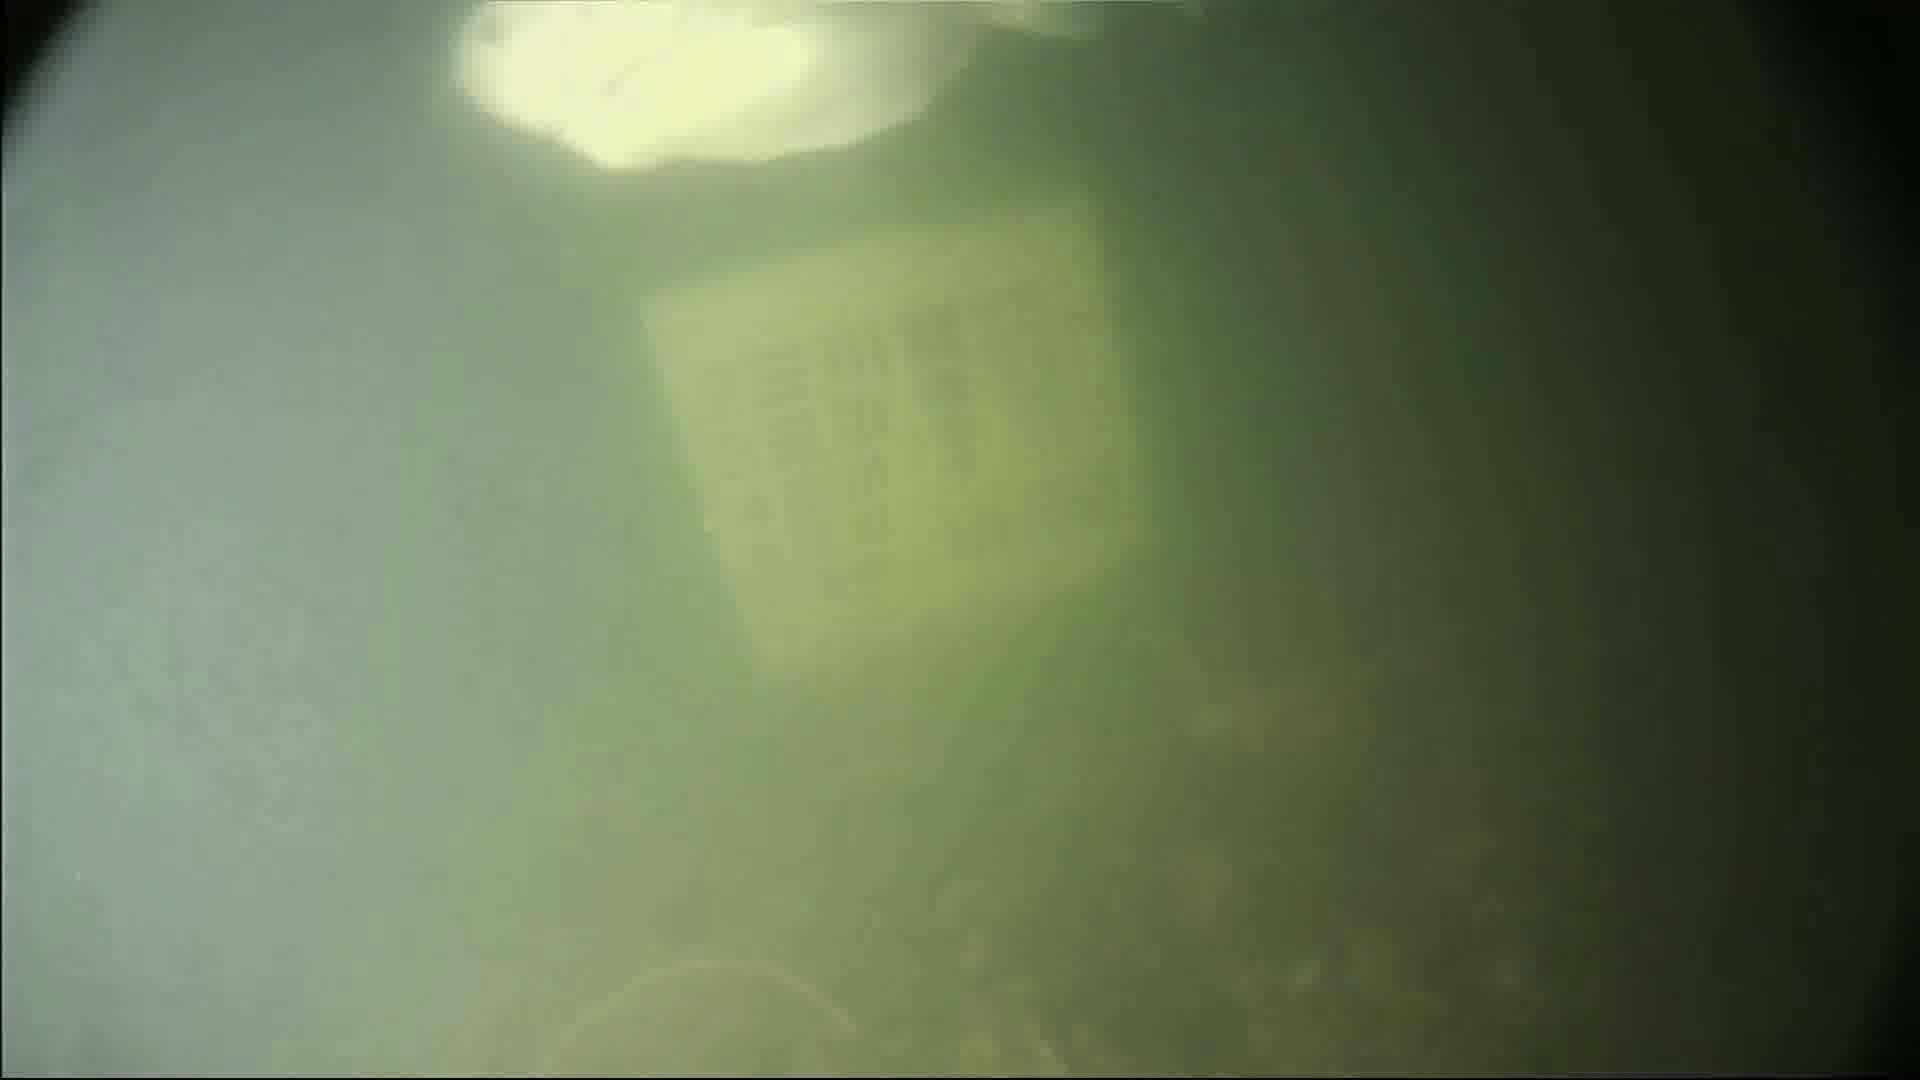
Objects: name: fish